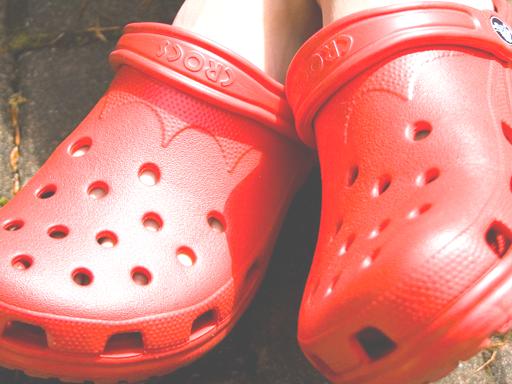
Material: plastic